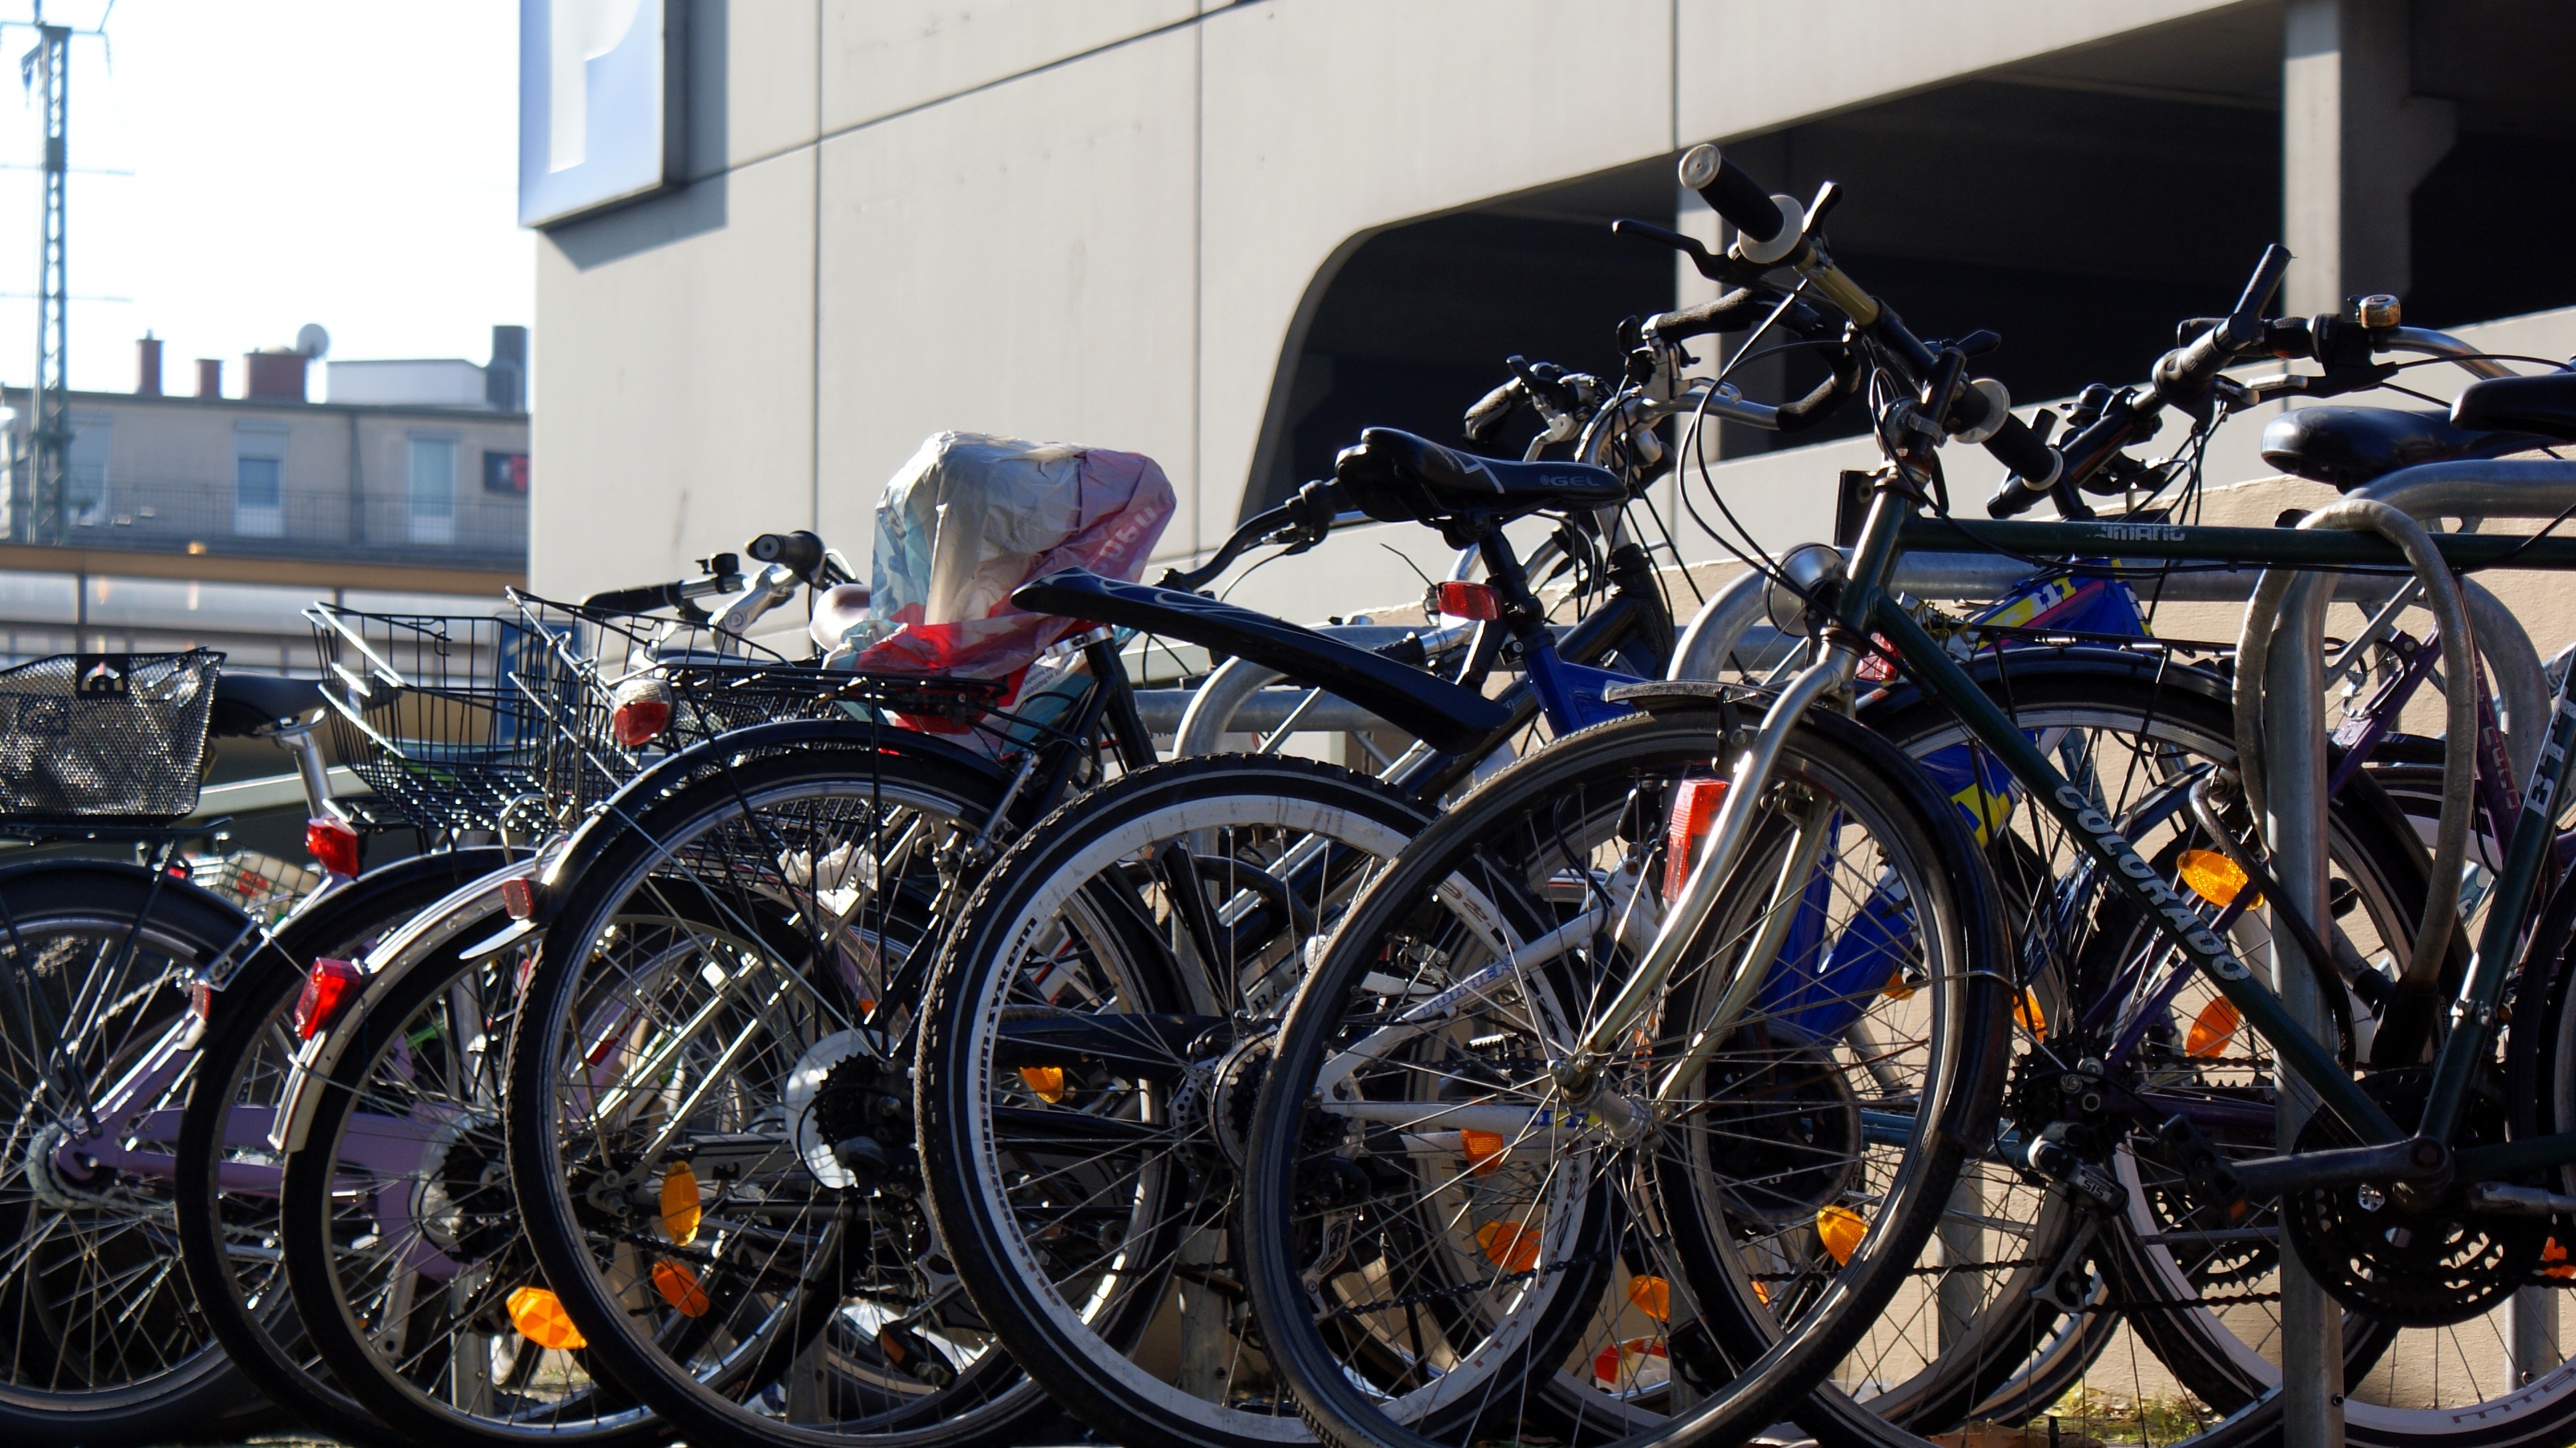
traffic, wheel, bicycle, bike, transport, vehicle, collection, motorcycle, sports equipment, cycling, means of transport, land vehicle, road bicycle, endurance sports